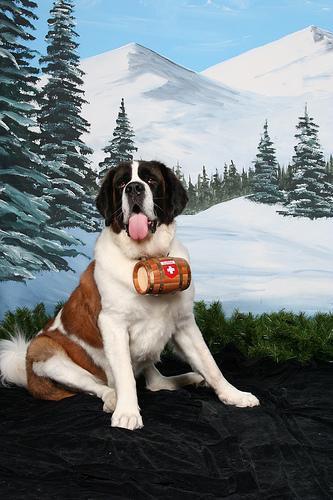
saint bernard